Christian Morales

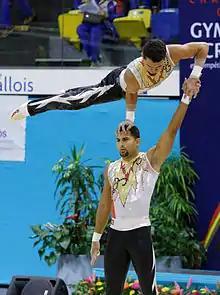
Christian Morales (bottom) and Kevin Garcia Maldonado at the 2014 Acrobatic Gymnastics World Championships.

Christian Morales (born January 14, 1988) is a Puerto Rican male acrobatic gymnast. Along with his partner, Kevin Garcia Maldonado, he competed in the 2014 Acrobatic Gymnastics World Championships.